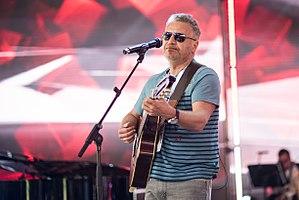
Golos est la version russe de l'émission musicale The Voice lancée en 2010 par John de Mol. Elle est diffusée depuis le 5 octobre 2012 sur la chaîne Perviy Kanal.